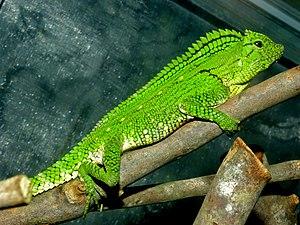
Gonocephalus est un genre de sauriens de la famille des Agamidae.
Gonocephalus abbotti est une espèce de sauriens de la famille des Agamidae.